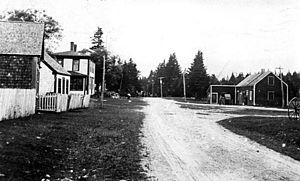
Carte postale montrant la route traversant Pennfield Corner avec des maisons des deux côtés, v. 1930. Archives provinciales du Nouveau-Brunswick numéro P46-109.
La paroisse de Pennfield est à la fois une paroisse civile et un district de services locaux canadien du comté de Charlotte, située au sud-ouest du Nouveau-Brunswick. Elle possède le plus ancien site archéologique de la province, découvert en 2011 et datant du Xe millénaire av. J.-C..